Richard Pates

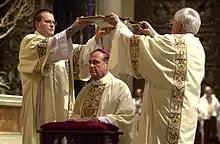
Pates' episcopal ordination in 2001

Richard Edmund Pates (born February 12, 1943) is an American Catholic prelate who served as Bishop of Des Moines from 2008 to 2019 and as an auxiliary bishop of the Archdiocese of St. Paul and Minneapolis from 2000 to 2008.